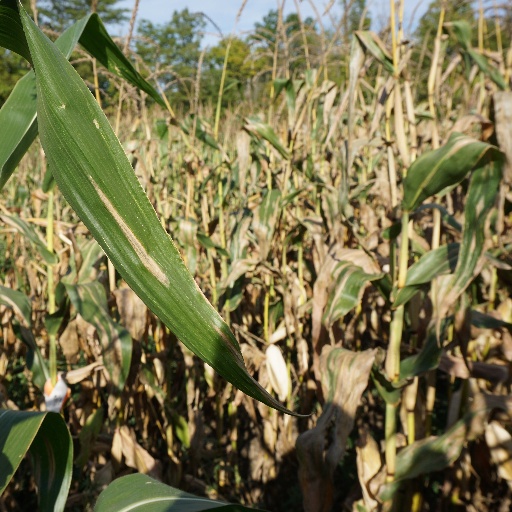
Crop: maize; corn